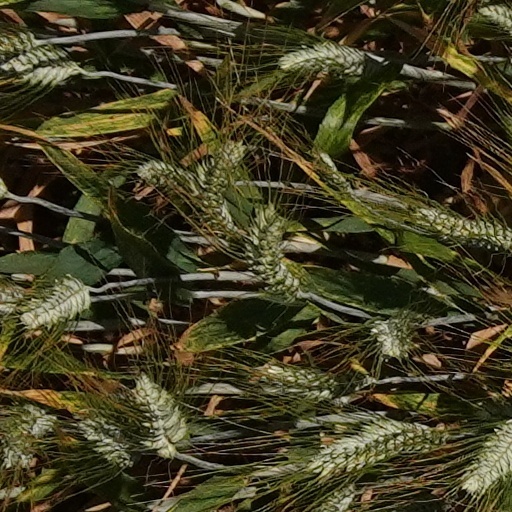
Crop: wheat